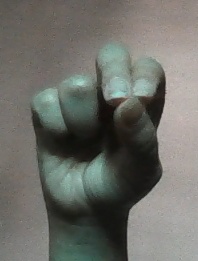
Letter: gaaf